Chris Deluzio

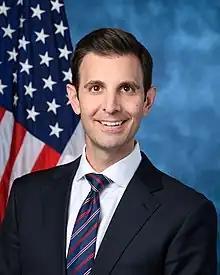
Official portrait, 2023

Christopher Raphael Deluzio (born July 13, 1984) is an American politician, attorney, and former U.S. Navy officer serving as the U.S. representative for Pennsylvania's 17th congressional district since 2023. He is a member of the Democratic Party. The district encompasses most of the northwestern suburbs and exurbs of Pittsburgh, and includes the entirety of Beaver County.